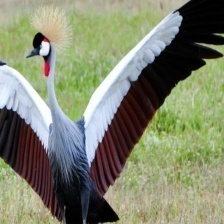
Species: AFRICAN CROWNED CRANE
Scientific name: BALEARICA REGULORUM
ImageNet parent category: crane